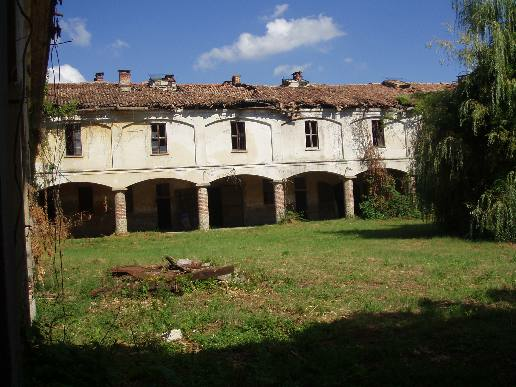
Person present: No